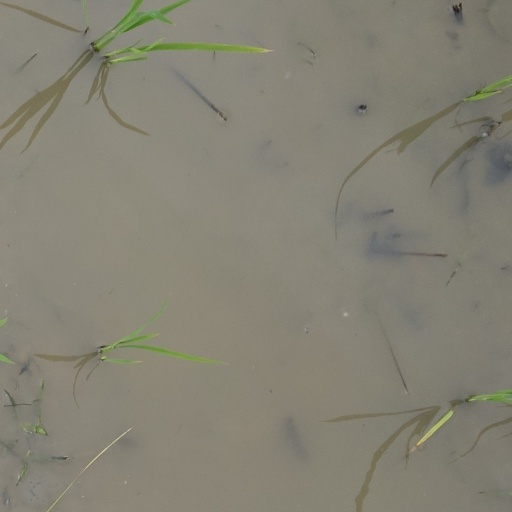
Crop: rice